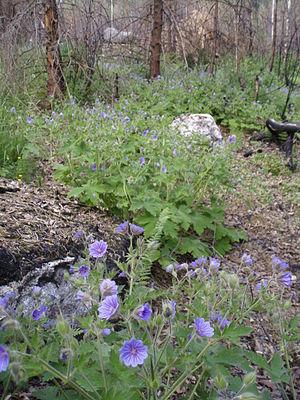
Cette liste de Tracheophyta de Bosnie-Herzégovine, ainsi que d’espèces introduites est un aperçu incomplet d’espèces de mousses, de fougères, de gymnospermes et d’angiospermes citées dans la littérature disponible en langues bosniaque, croate, serbe et serbo-croate. Cet aperçu n’inclue pas des espèces cultivées ni celles occasionnellement introduites.